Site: brandenburg
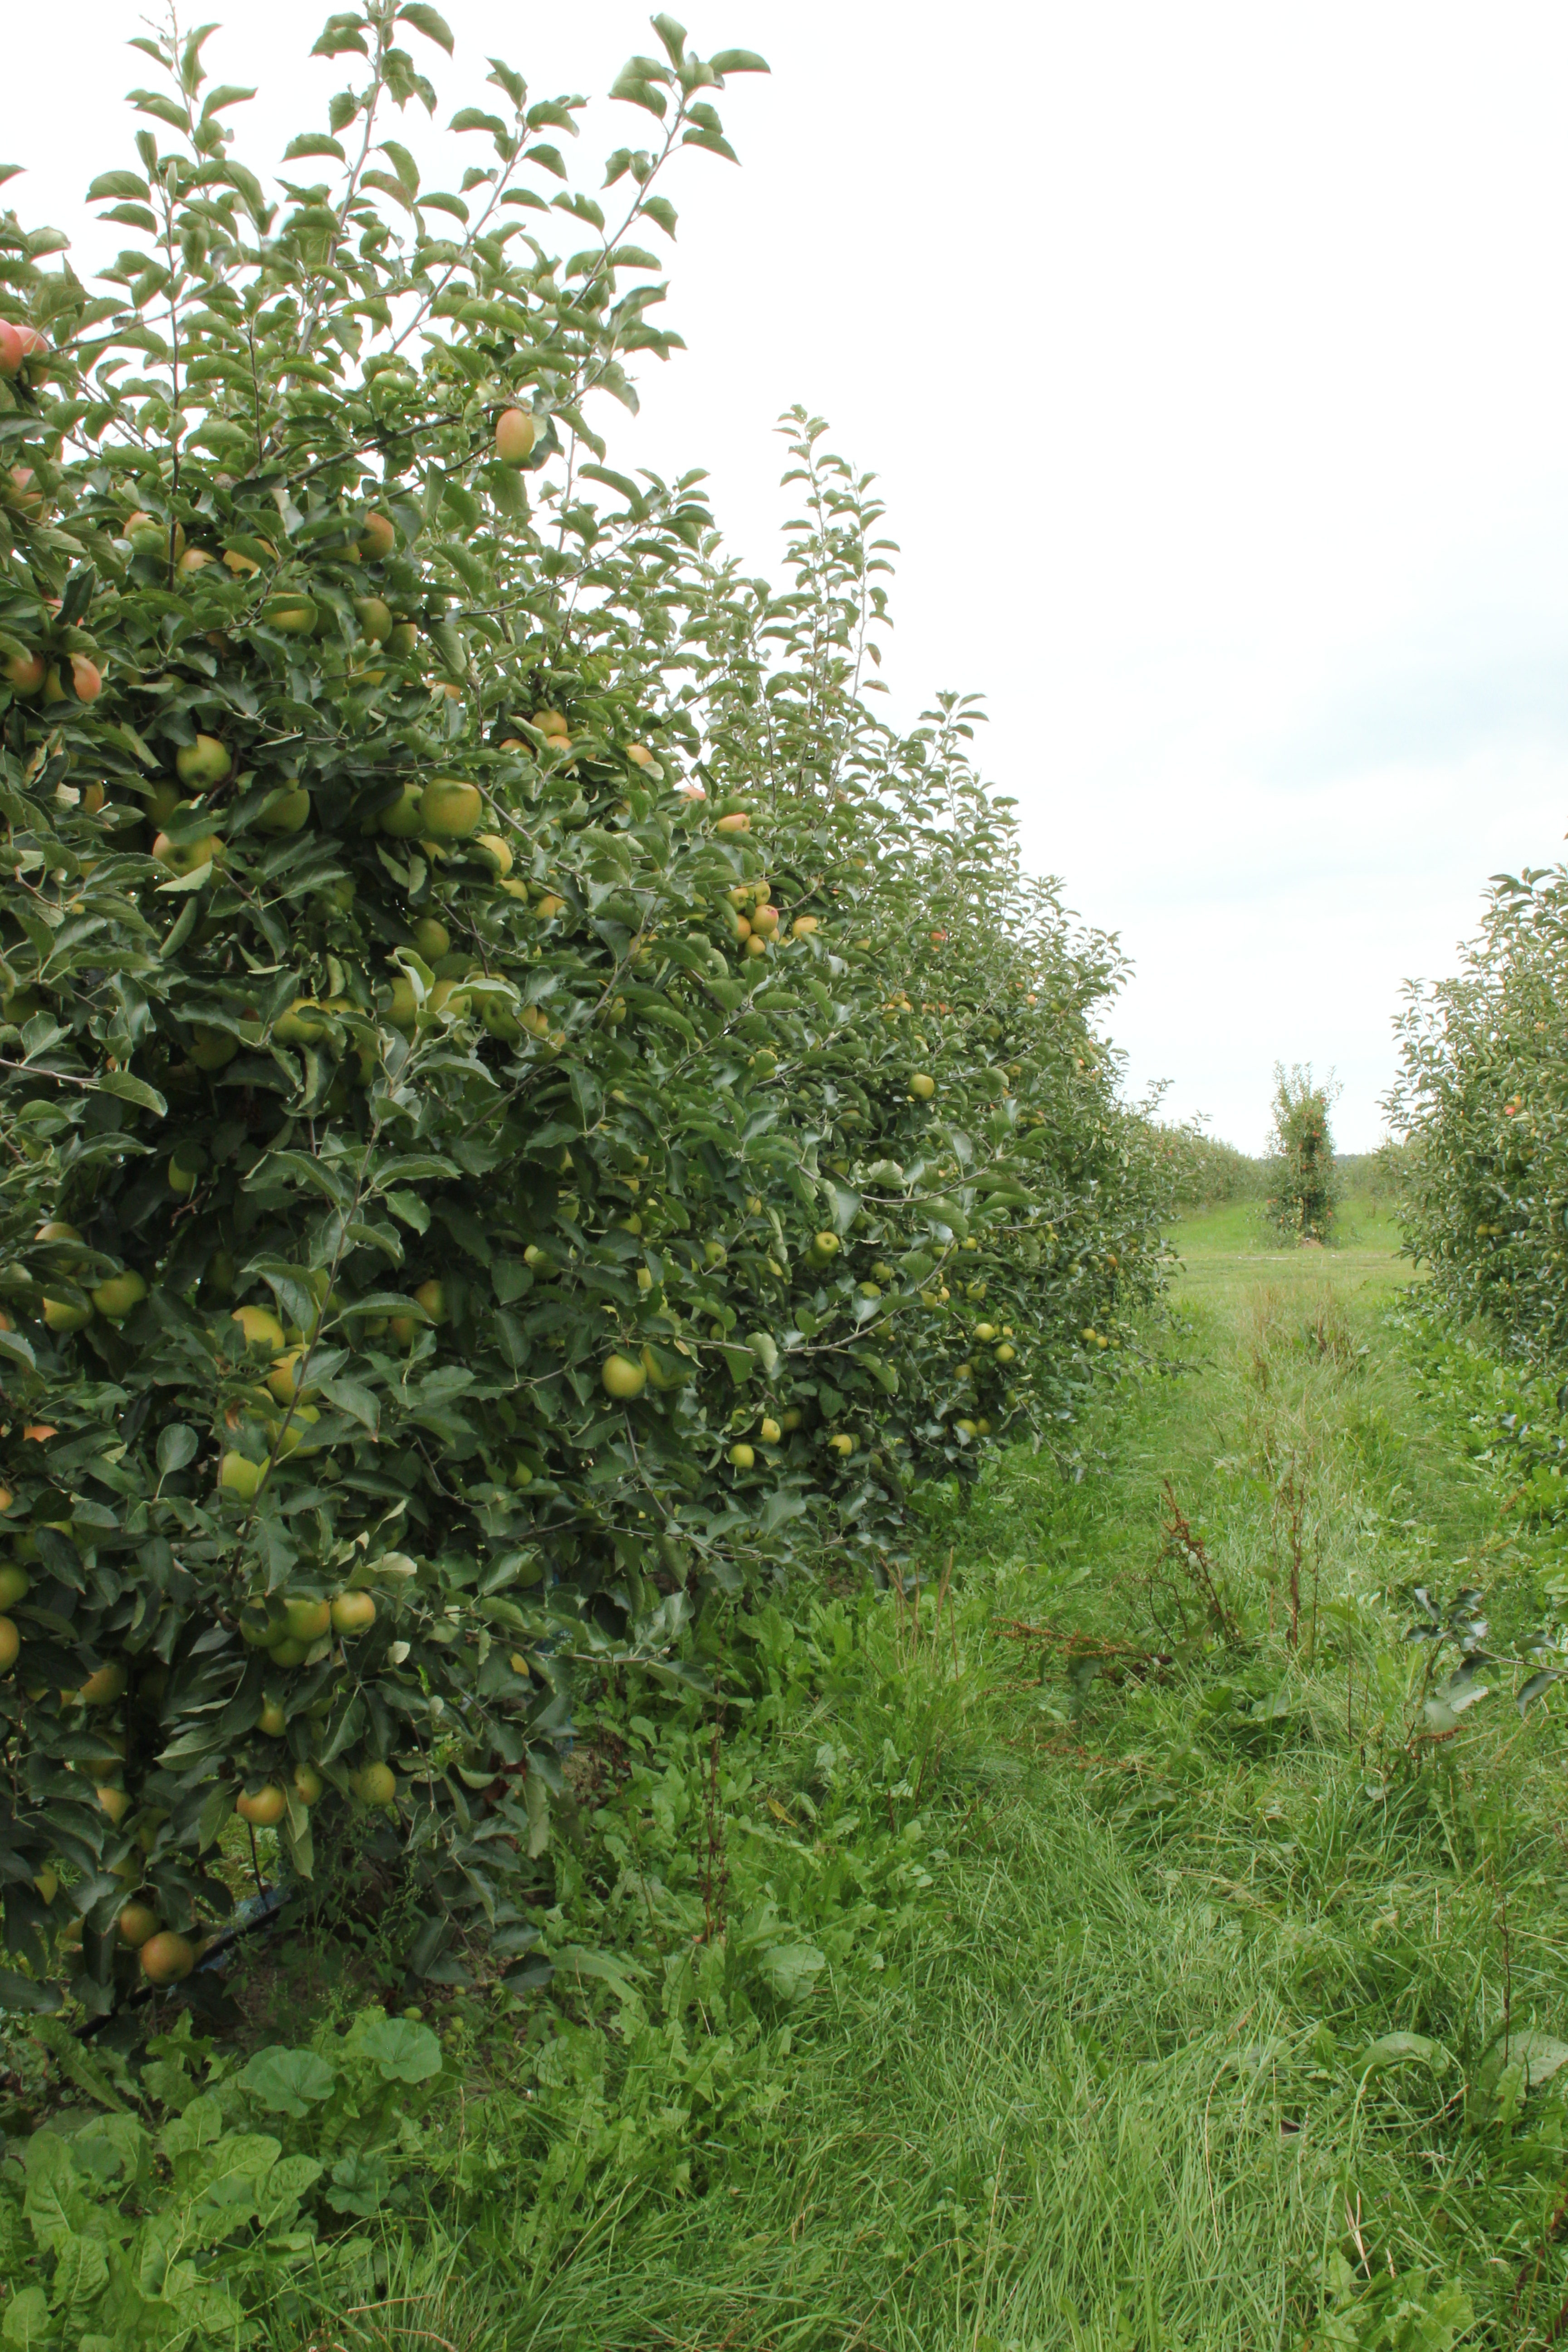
Growth stage (BBCH 87): Maturity of fruit and seed